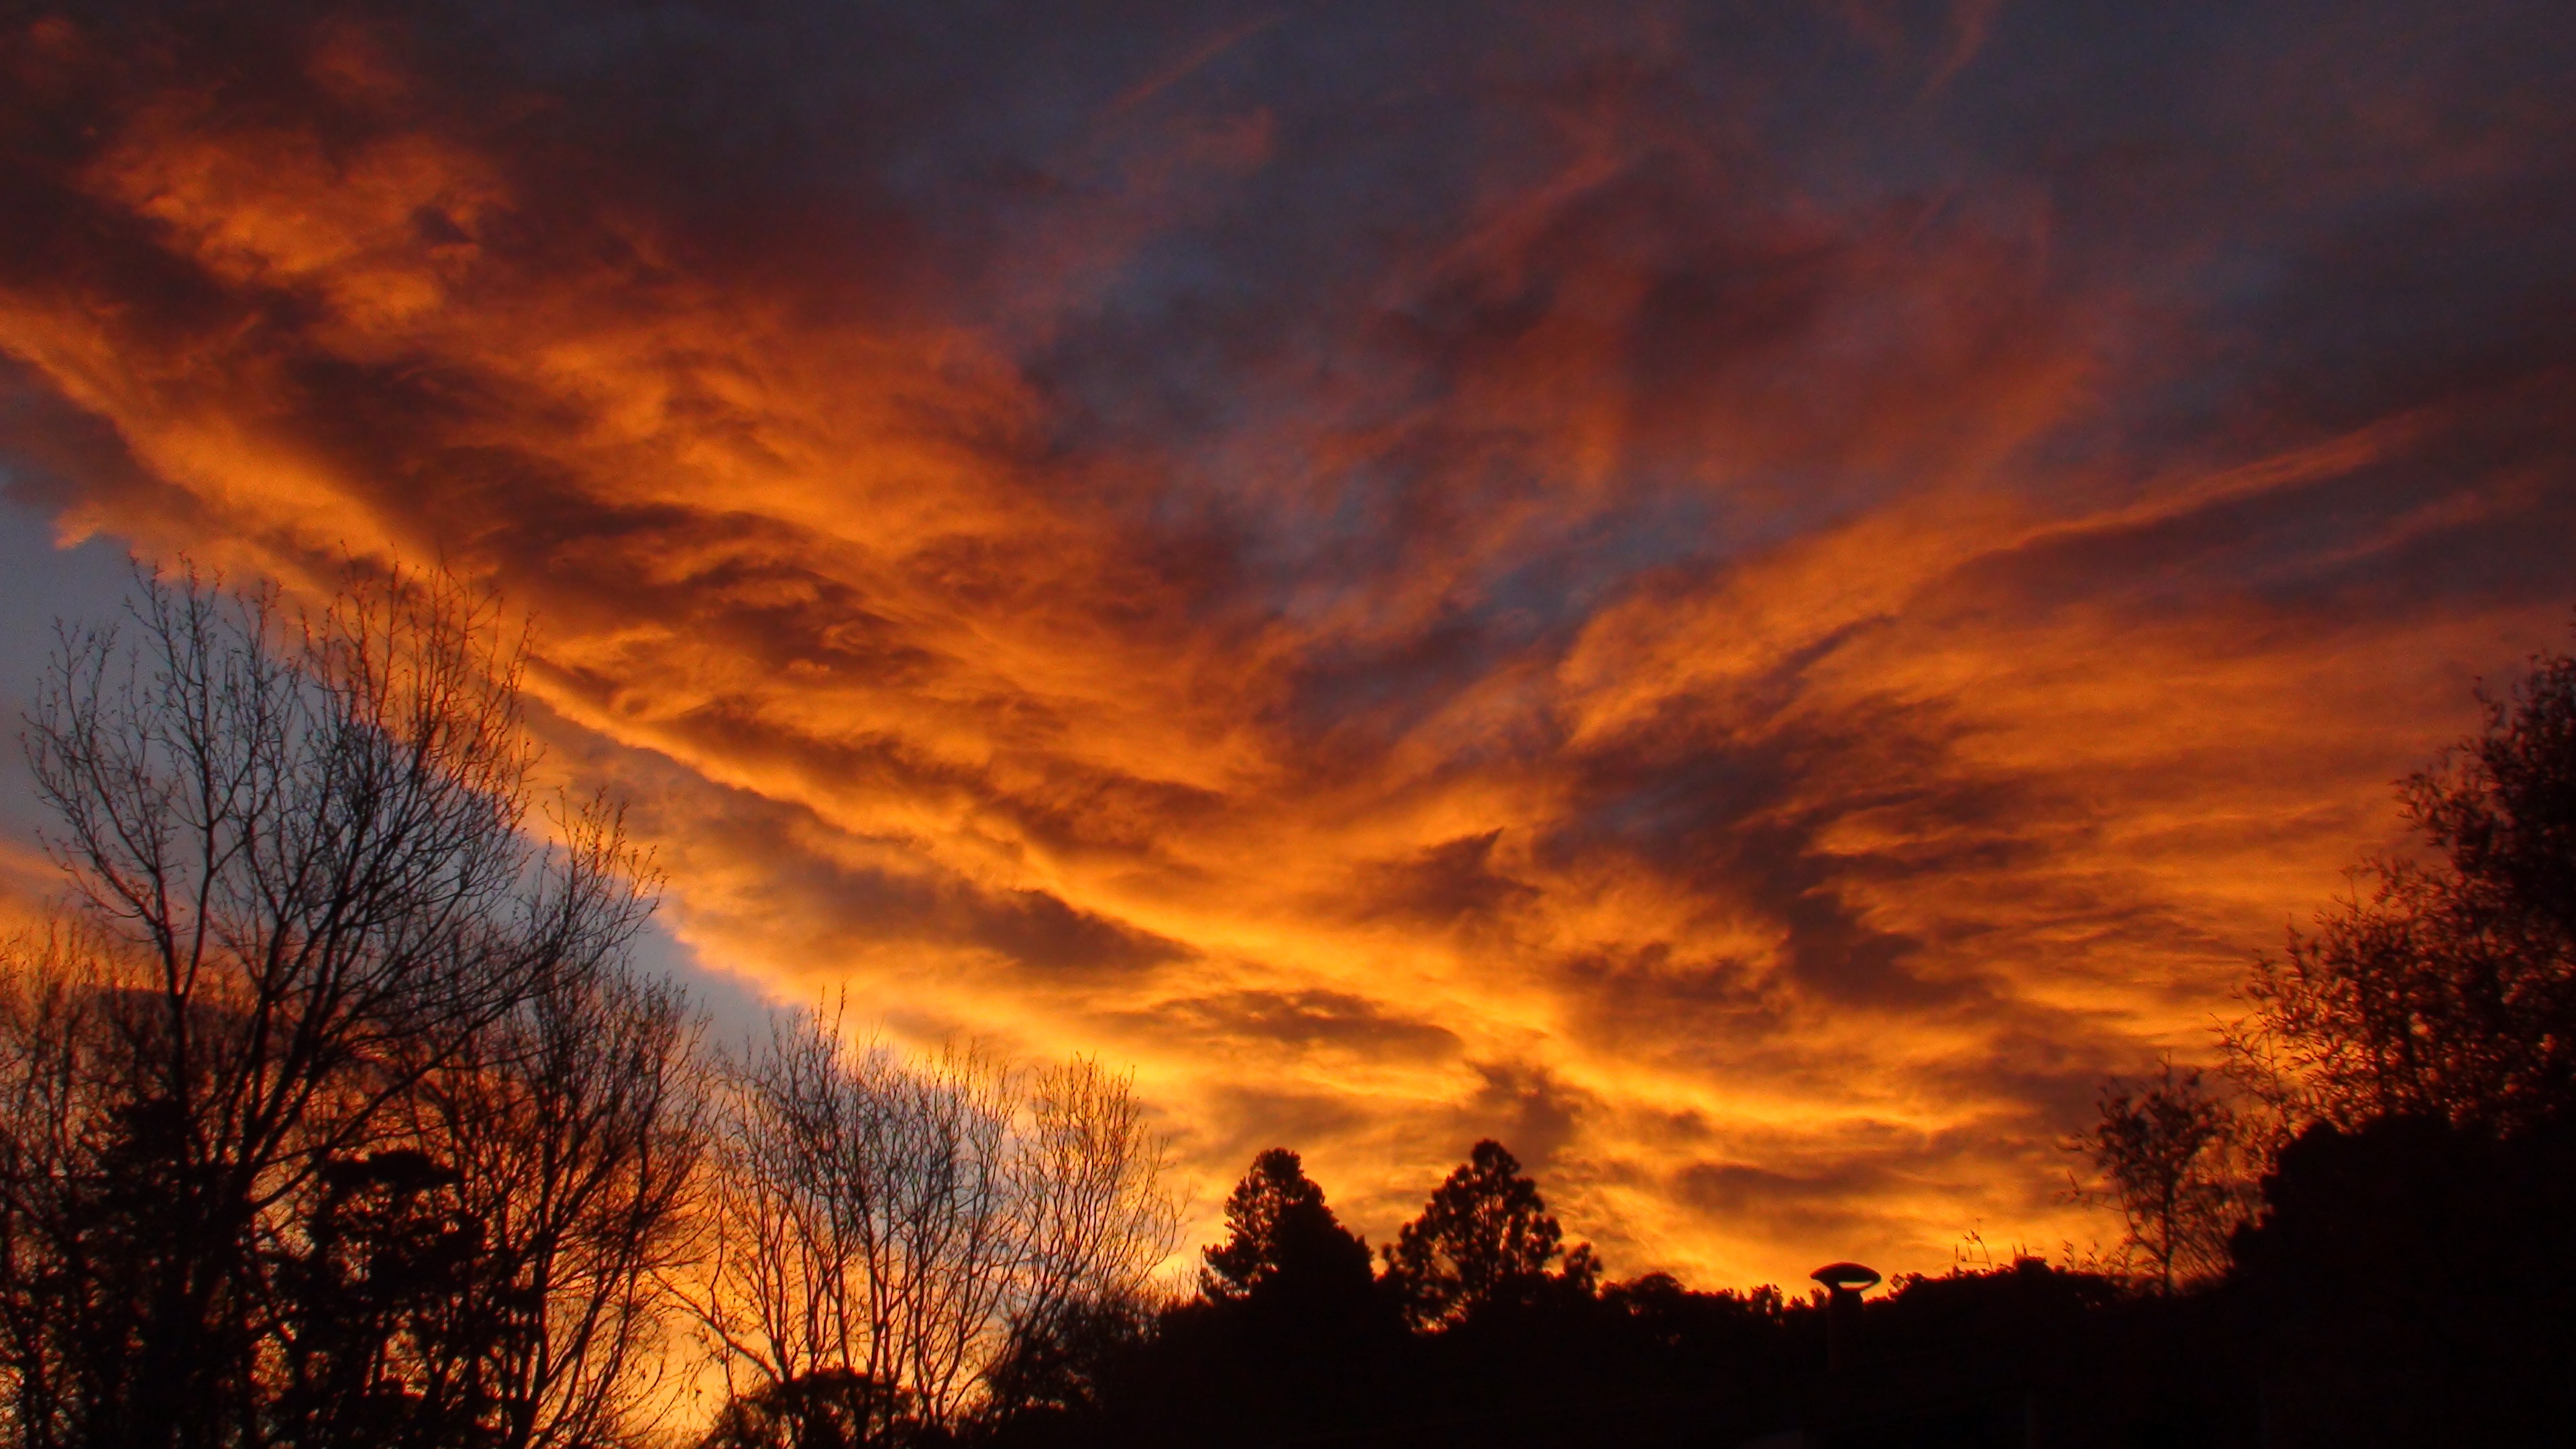
landscape, silhouette, light, cloud, sky, sunrise, sunset, countryside, sunlight, morning, dawn, atmosphere, dusk, evening, orange, scenic, peaceful, scenery, glow, clouds, afterglow, red sky at morning